Sport in South America

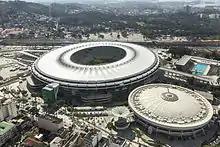
Maracanã Stadium in Rio de Janeiro, Brazil

Association football is the most popular sport in almost all South American countries. There are a wide range of sports played in the continent of South America. Popular sports include rugby union, baseball, basketball, tennis, golf, volleyball, hockey, beach volleyball, motorsports and cricket. South America held its first Olympic Games in Rio de Janeiro, Brazil in 2016. Two years prior to this, major cities in Brazil hosted the 2014 FIFA World Cup.